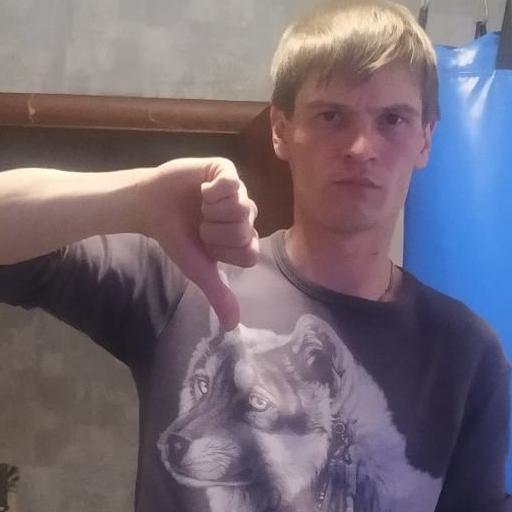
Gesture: dislike